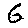
Label: 6